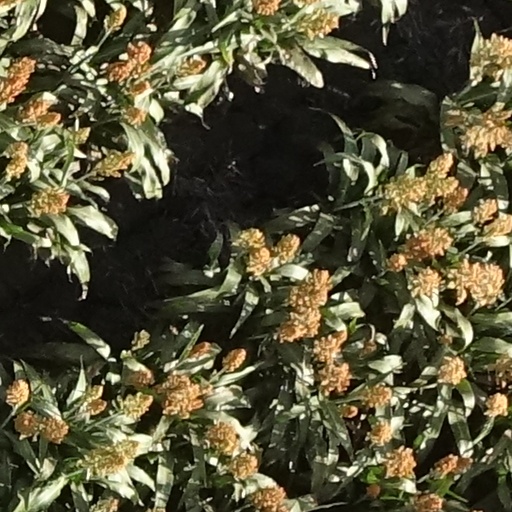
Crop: sorghum